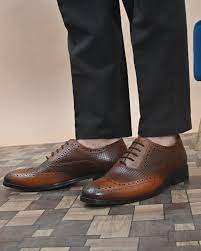
Label: Brogue